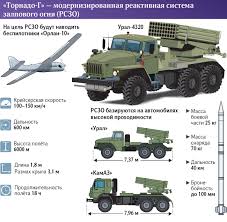
Label: Tornado